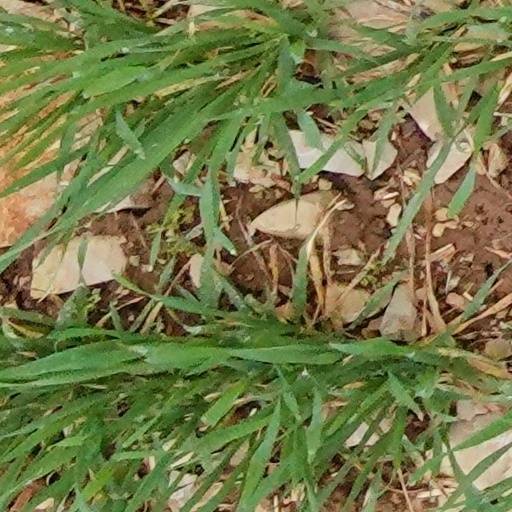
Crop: wheat